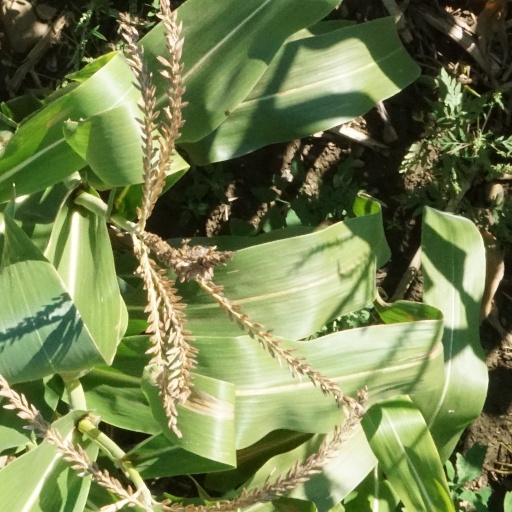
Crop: maize; corn